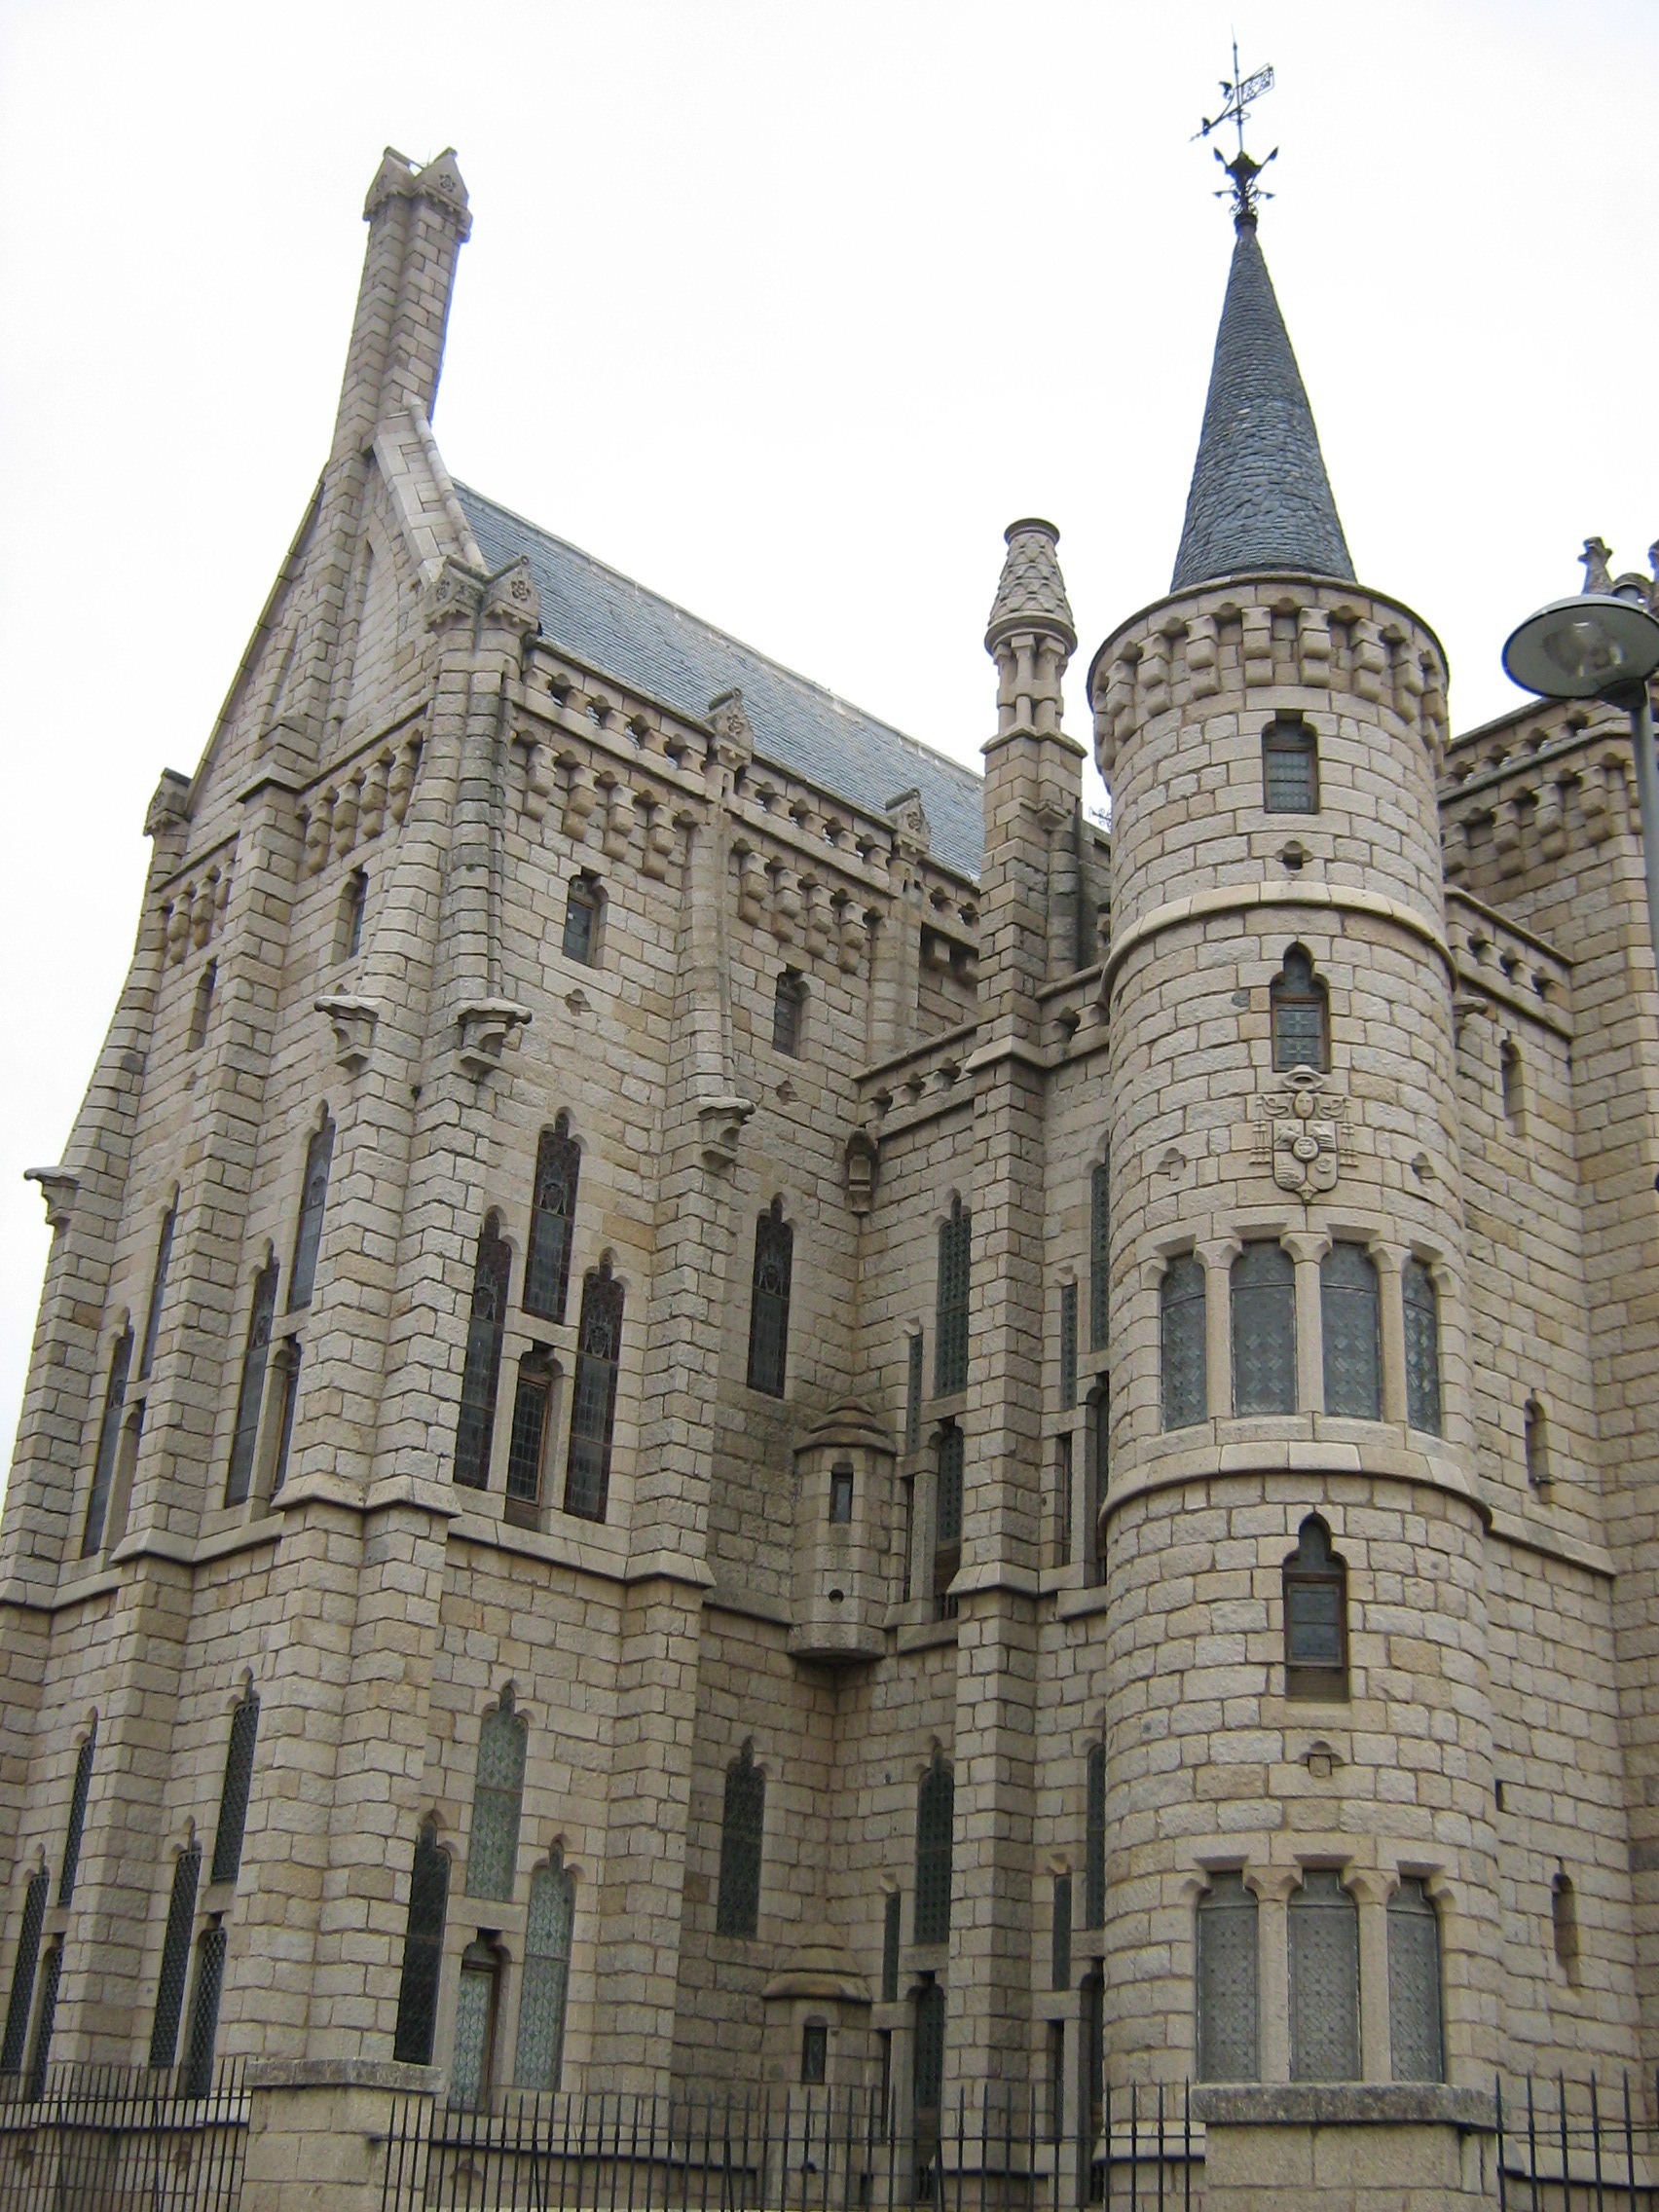
building, chateau, castle, facade, church, cathedral, place of worship, medieval architecture, astorga, gothic architecture, tours, almshouse